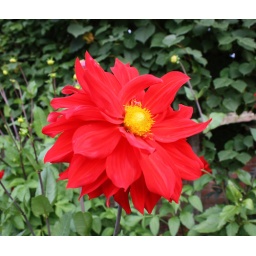
A beautiful red flower in the gardens of Hampon Court Palace.Hampton Court Palace, UK.